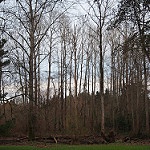
Label: forest